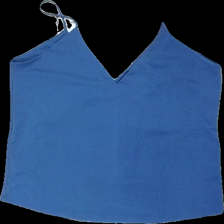
View: back
Type: Tank top
Category: Ladies
Brand: Bikbok
Colors: Blue
Material: 100% polyester
Cut: Regular
Size: S
Season: Summer
Stains: Major
Damage: fläck
Damage location: top right
Damage 2 location: top center
Price range: <50
Recommended usage: Export
Description: blått linne med fläckar i armhålor och fram